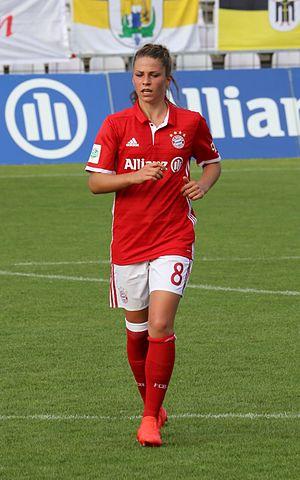
Melanie Leupolz, née le 14 avril 1994 à Wangen im Allgäu en Allemagne, est une footballeuse internationale allemande qui évolue au poste de milieu de terrain au Bayern Munich en Bundesliga. À l'été 2020, elle rejoindra Chelsea.